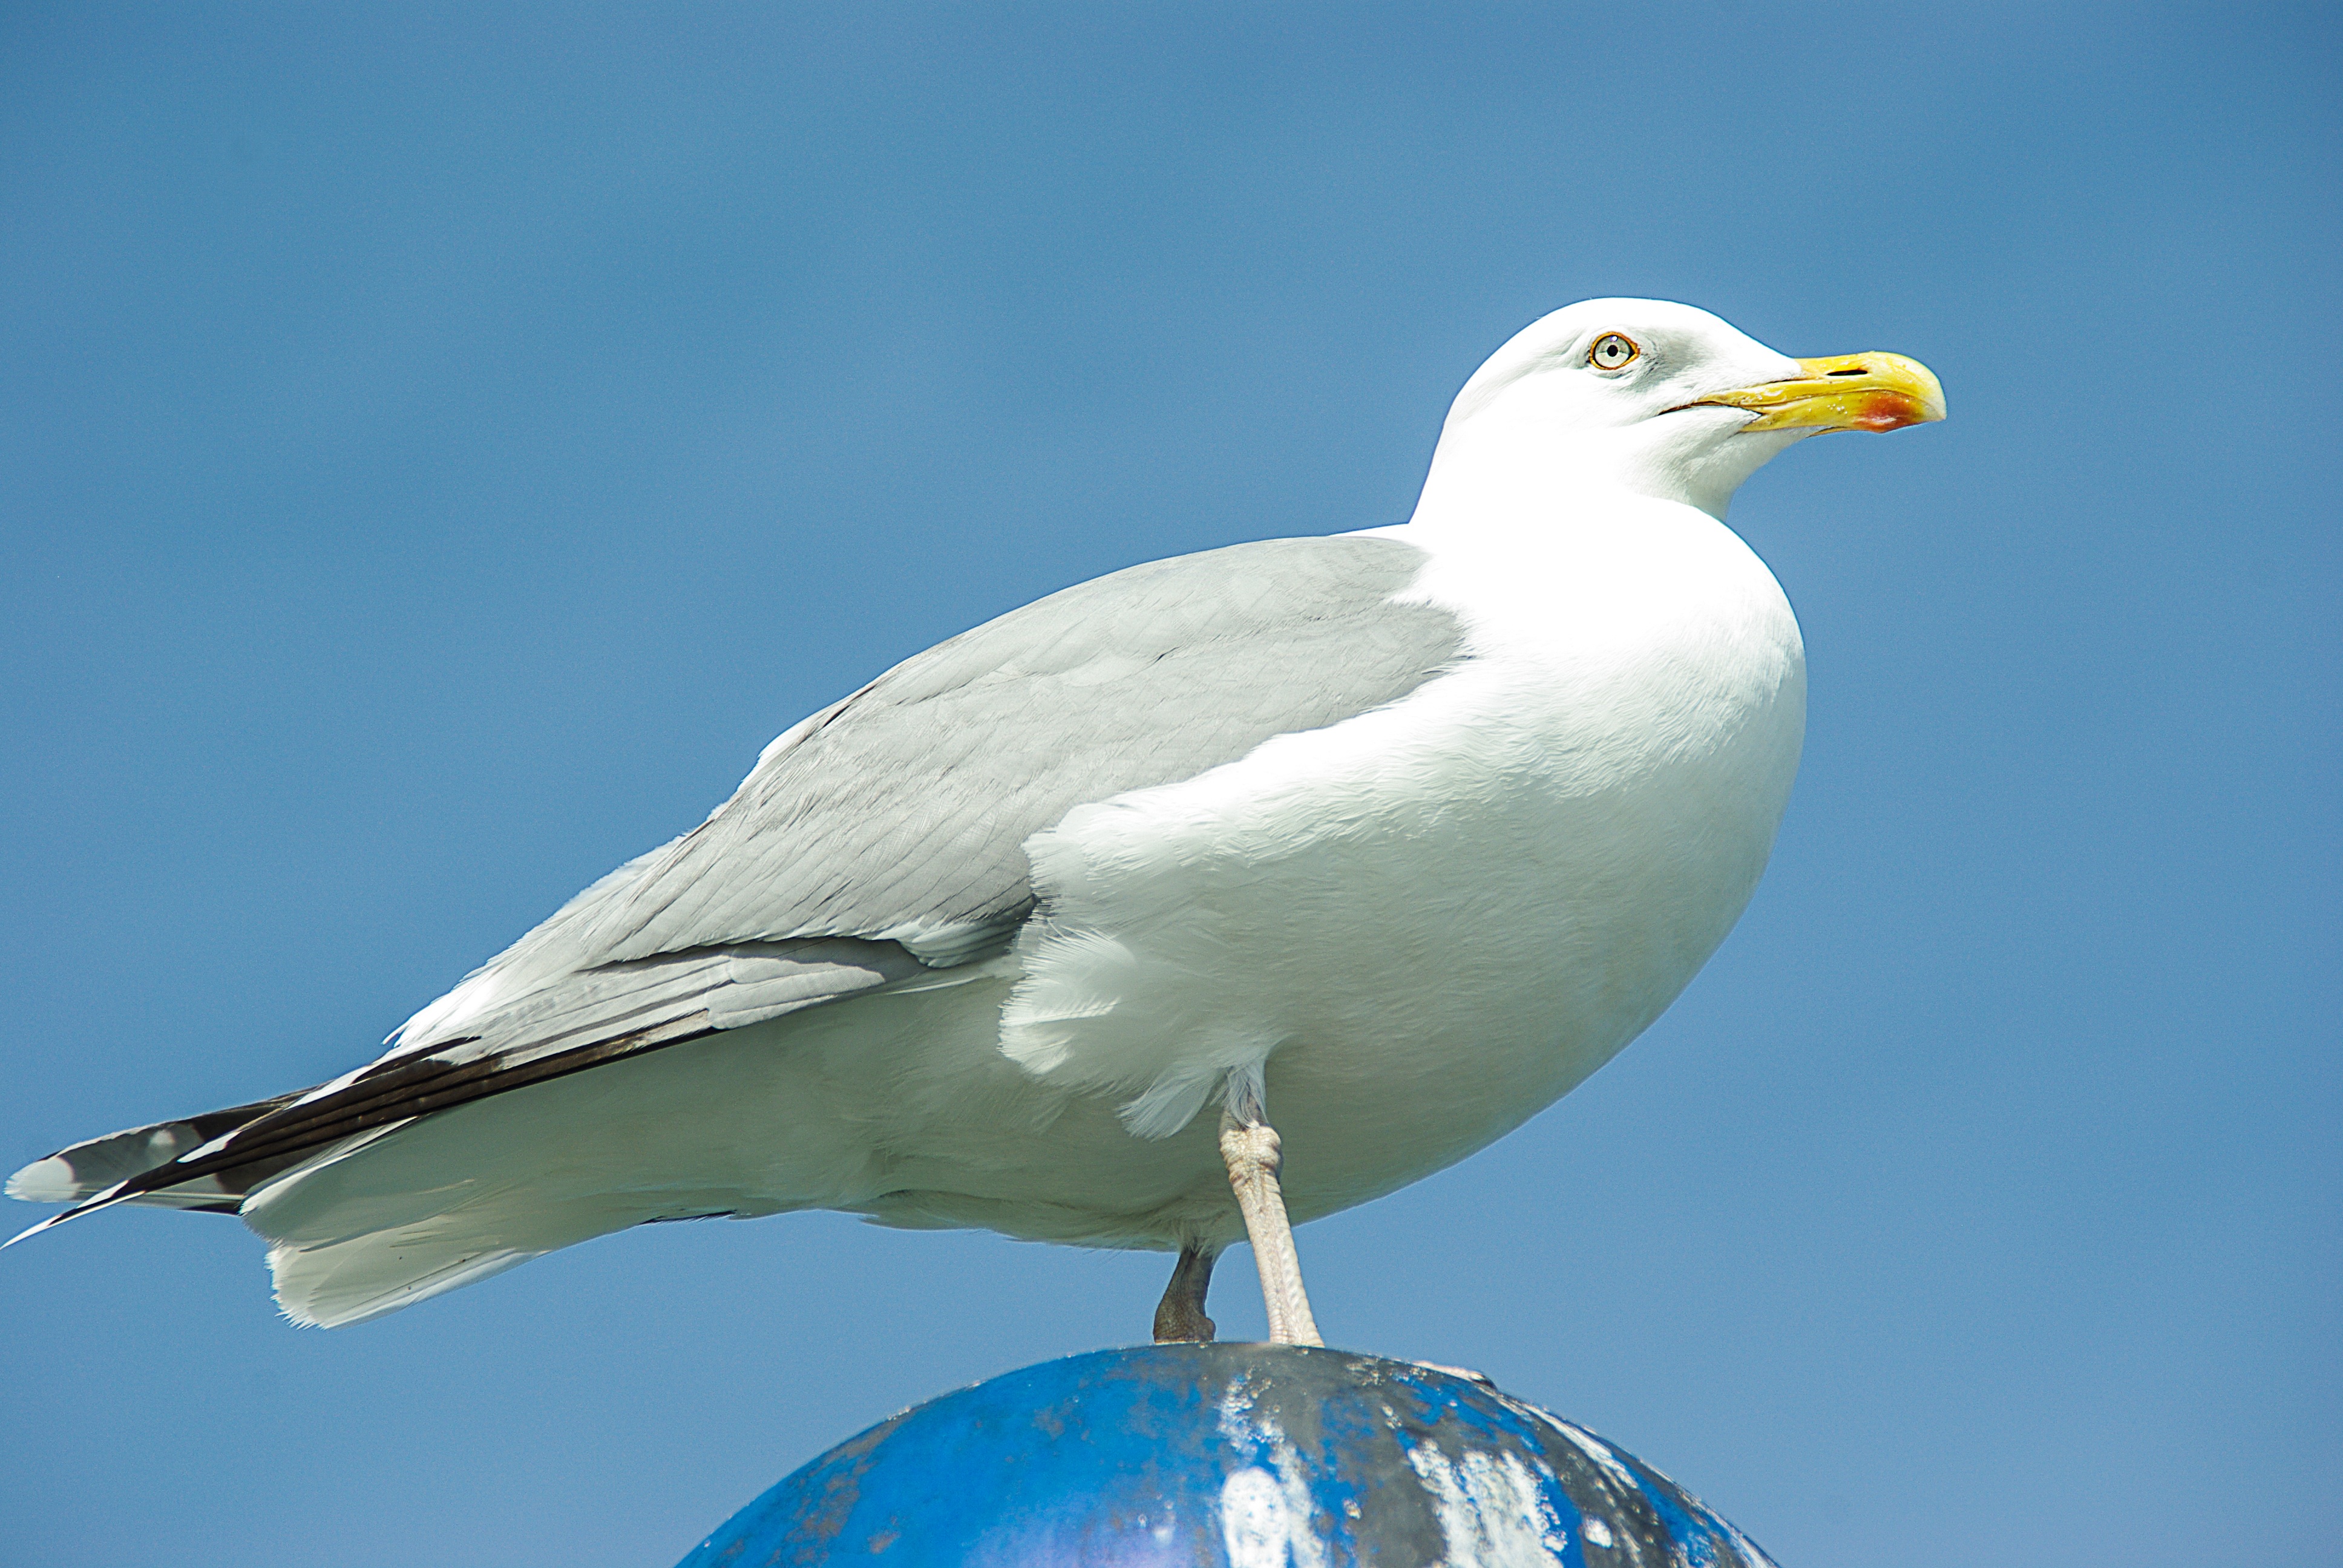
bird, wing, seabird, gull, beak, fauna, vertebrate, water bird, dar, zingst, baltic sea, larus argentatus, charadriiformes, european herring gull, great black backed gull, sibermoewe